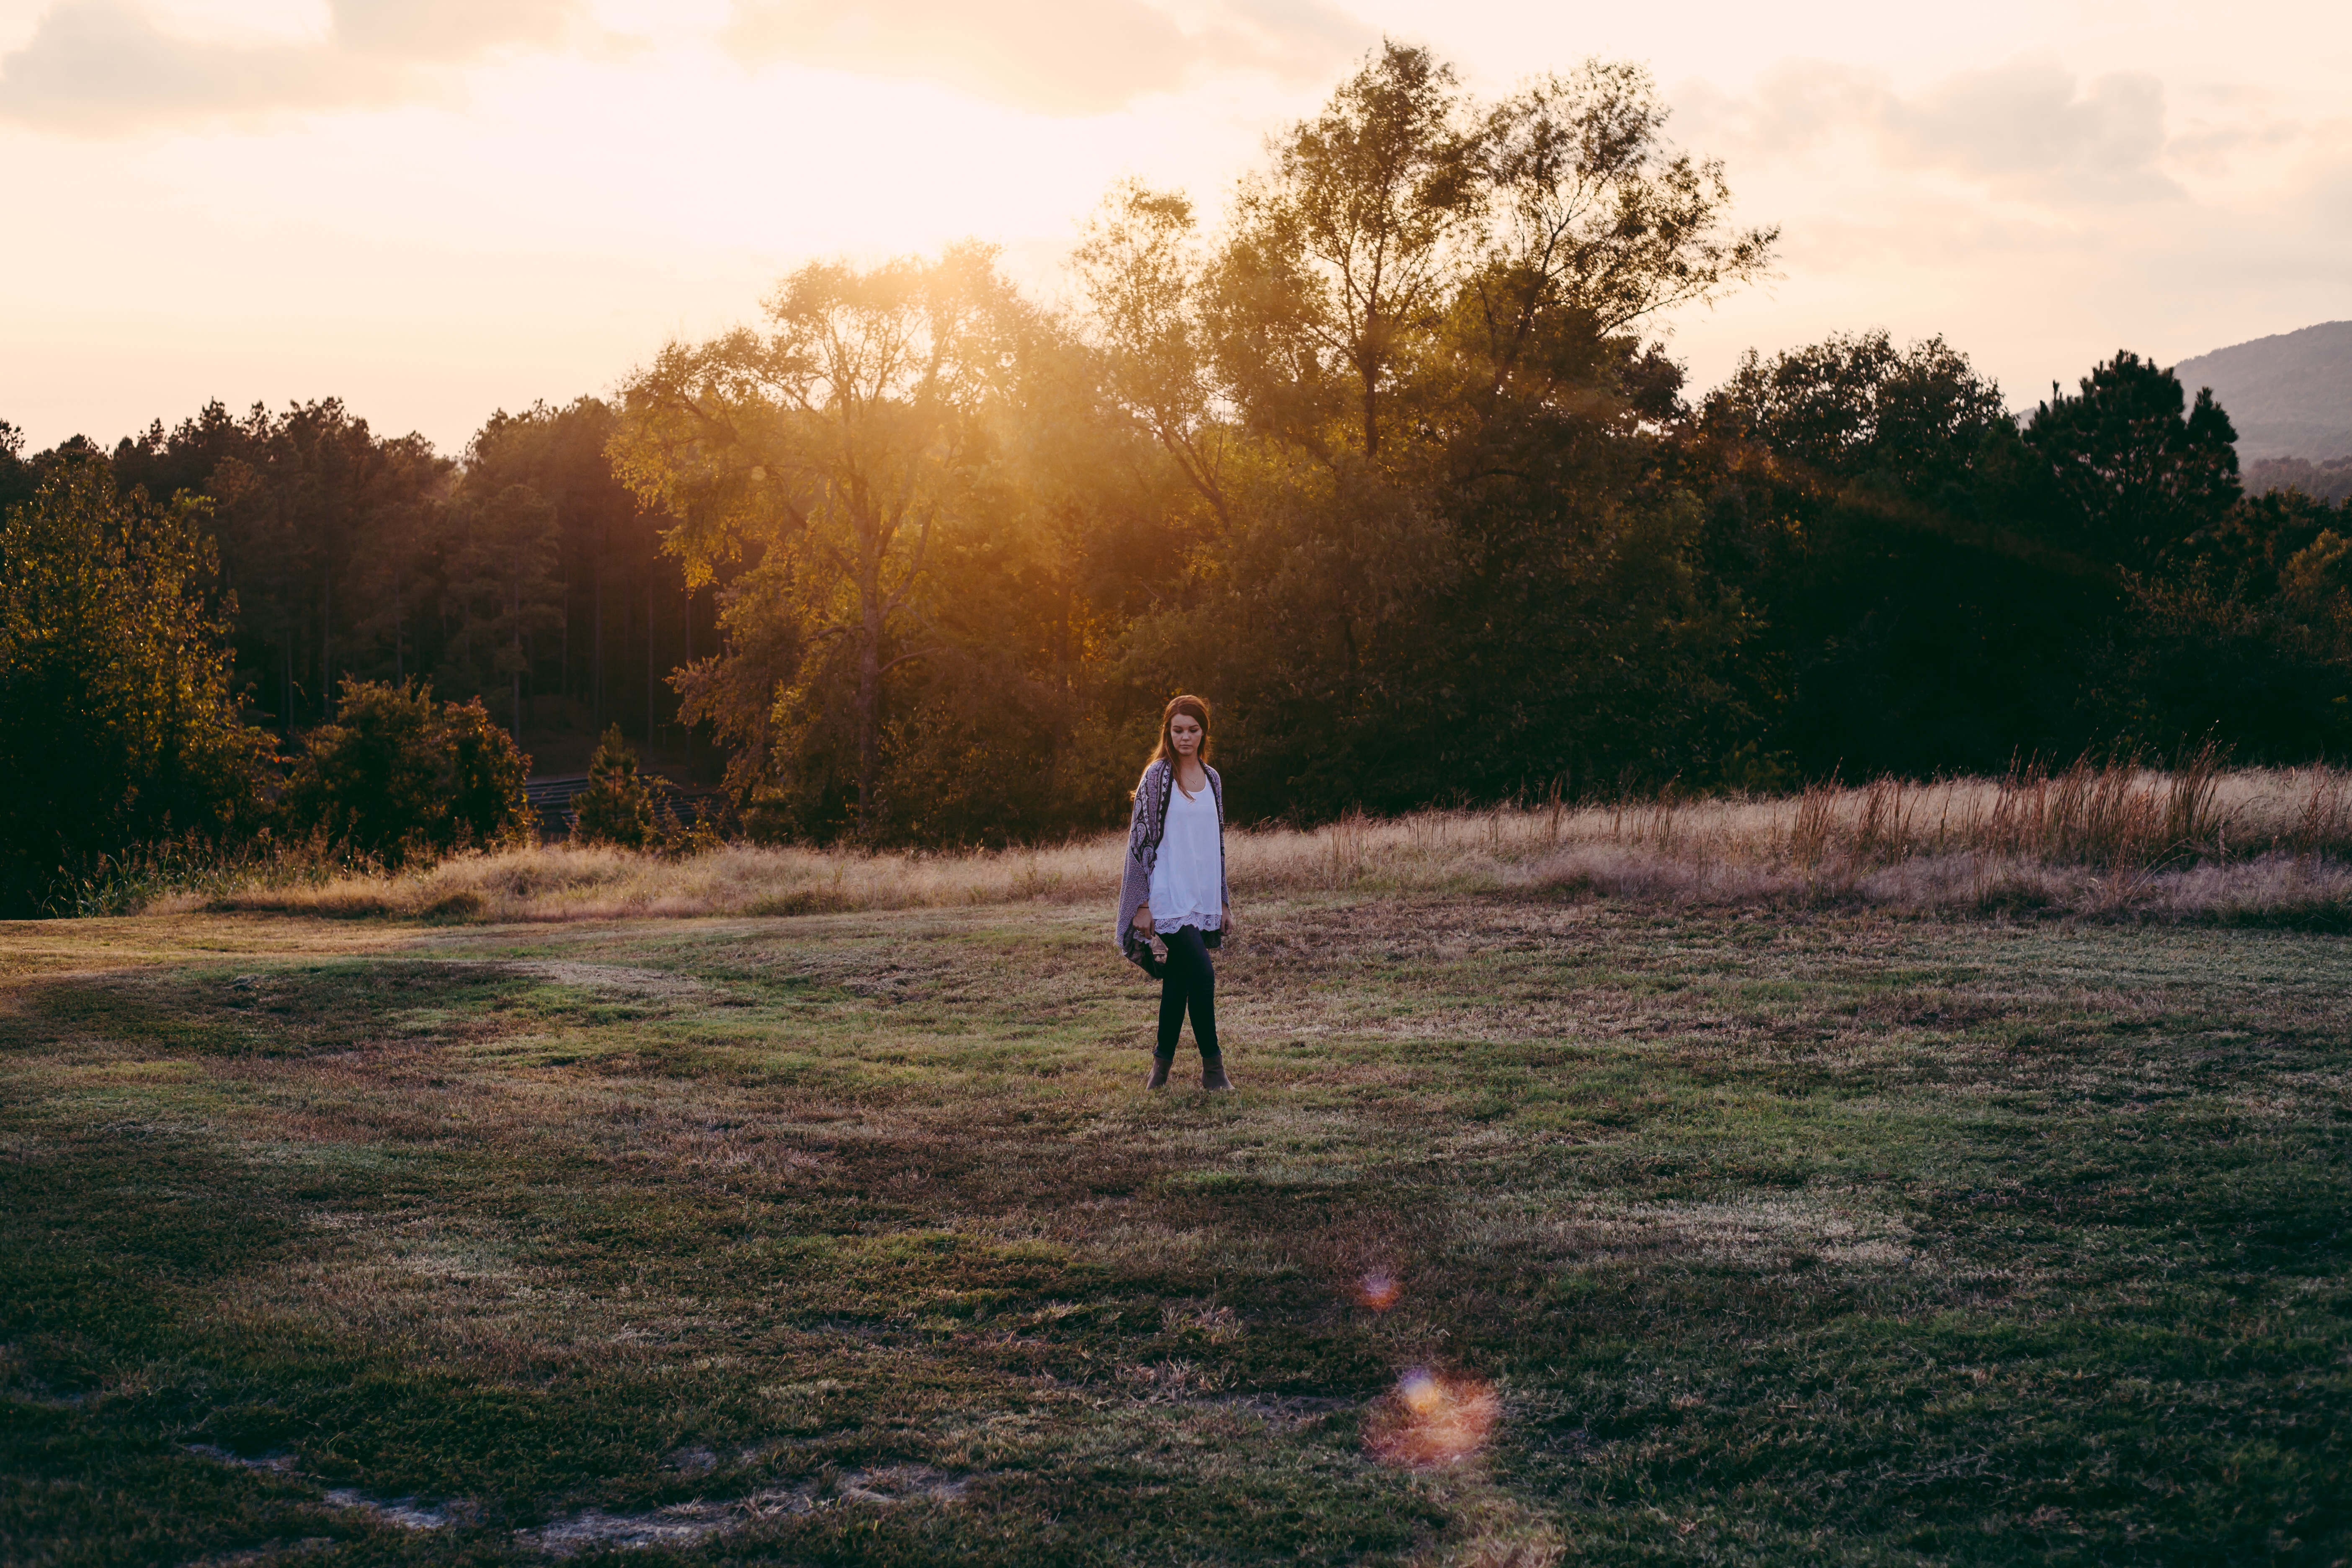
tree, nature, grass, sunset, meadow, sunlight, morning, hill, evening, autumn, season, rural area, atmospheric phenomenon